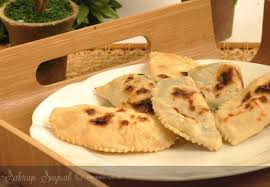
Yemek: gozleme